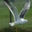
Label: bird